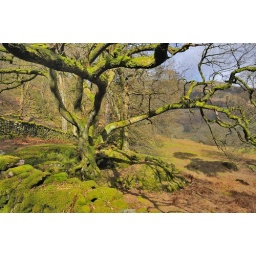
A tree in green